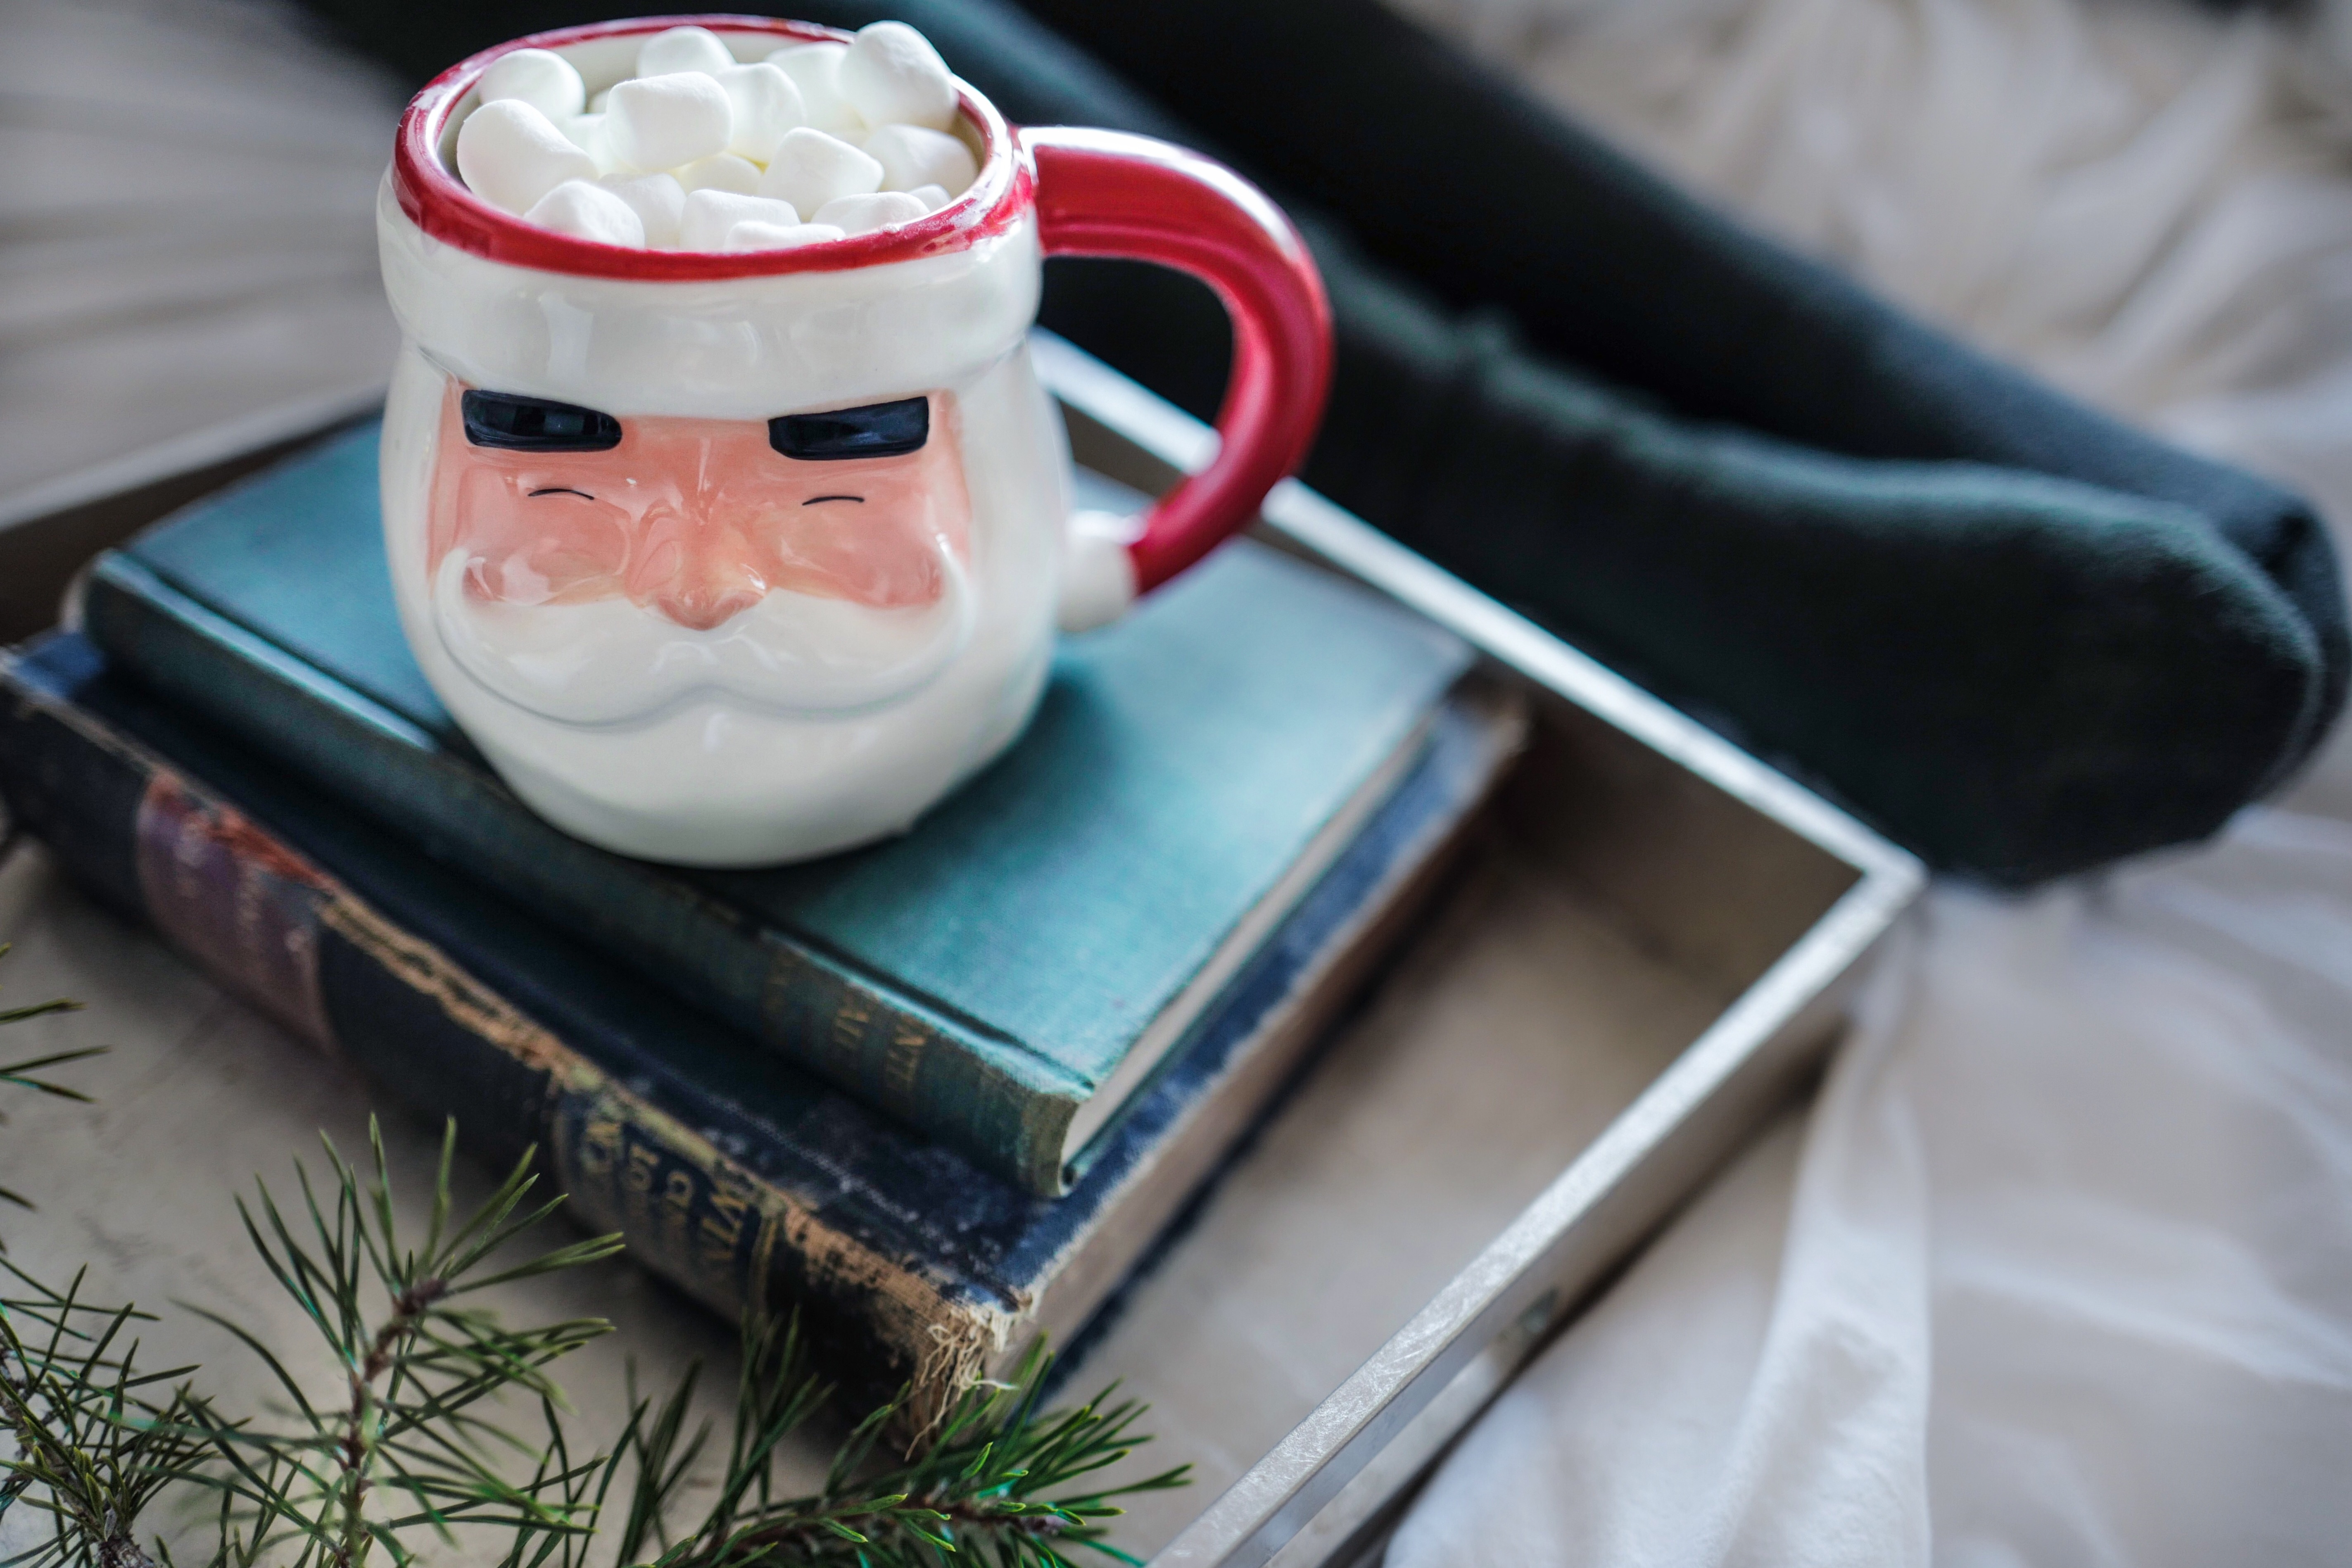
food, dessert, snowman, flavor